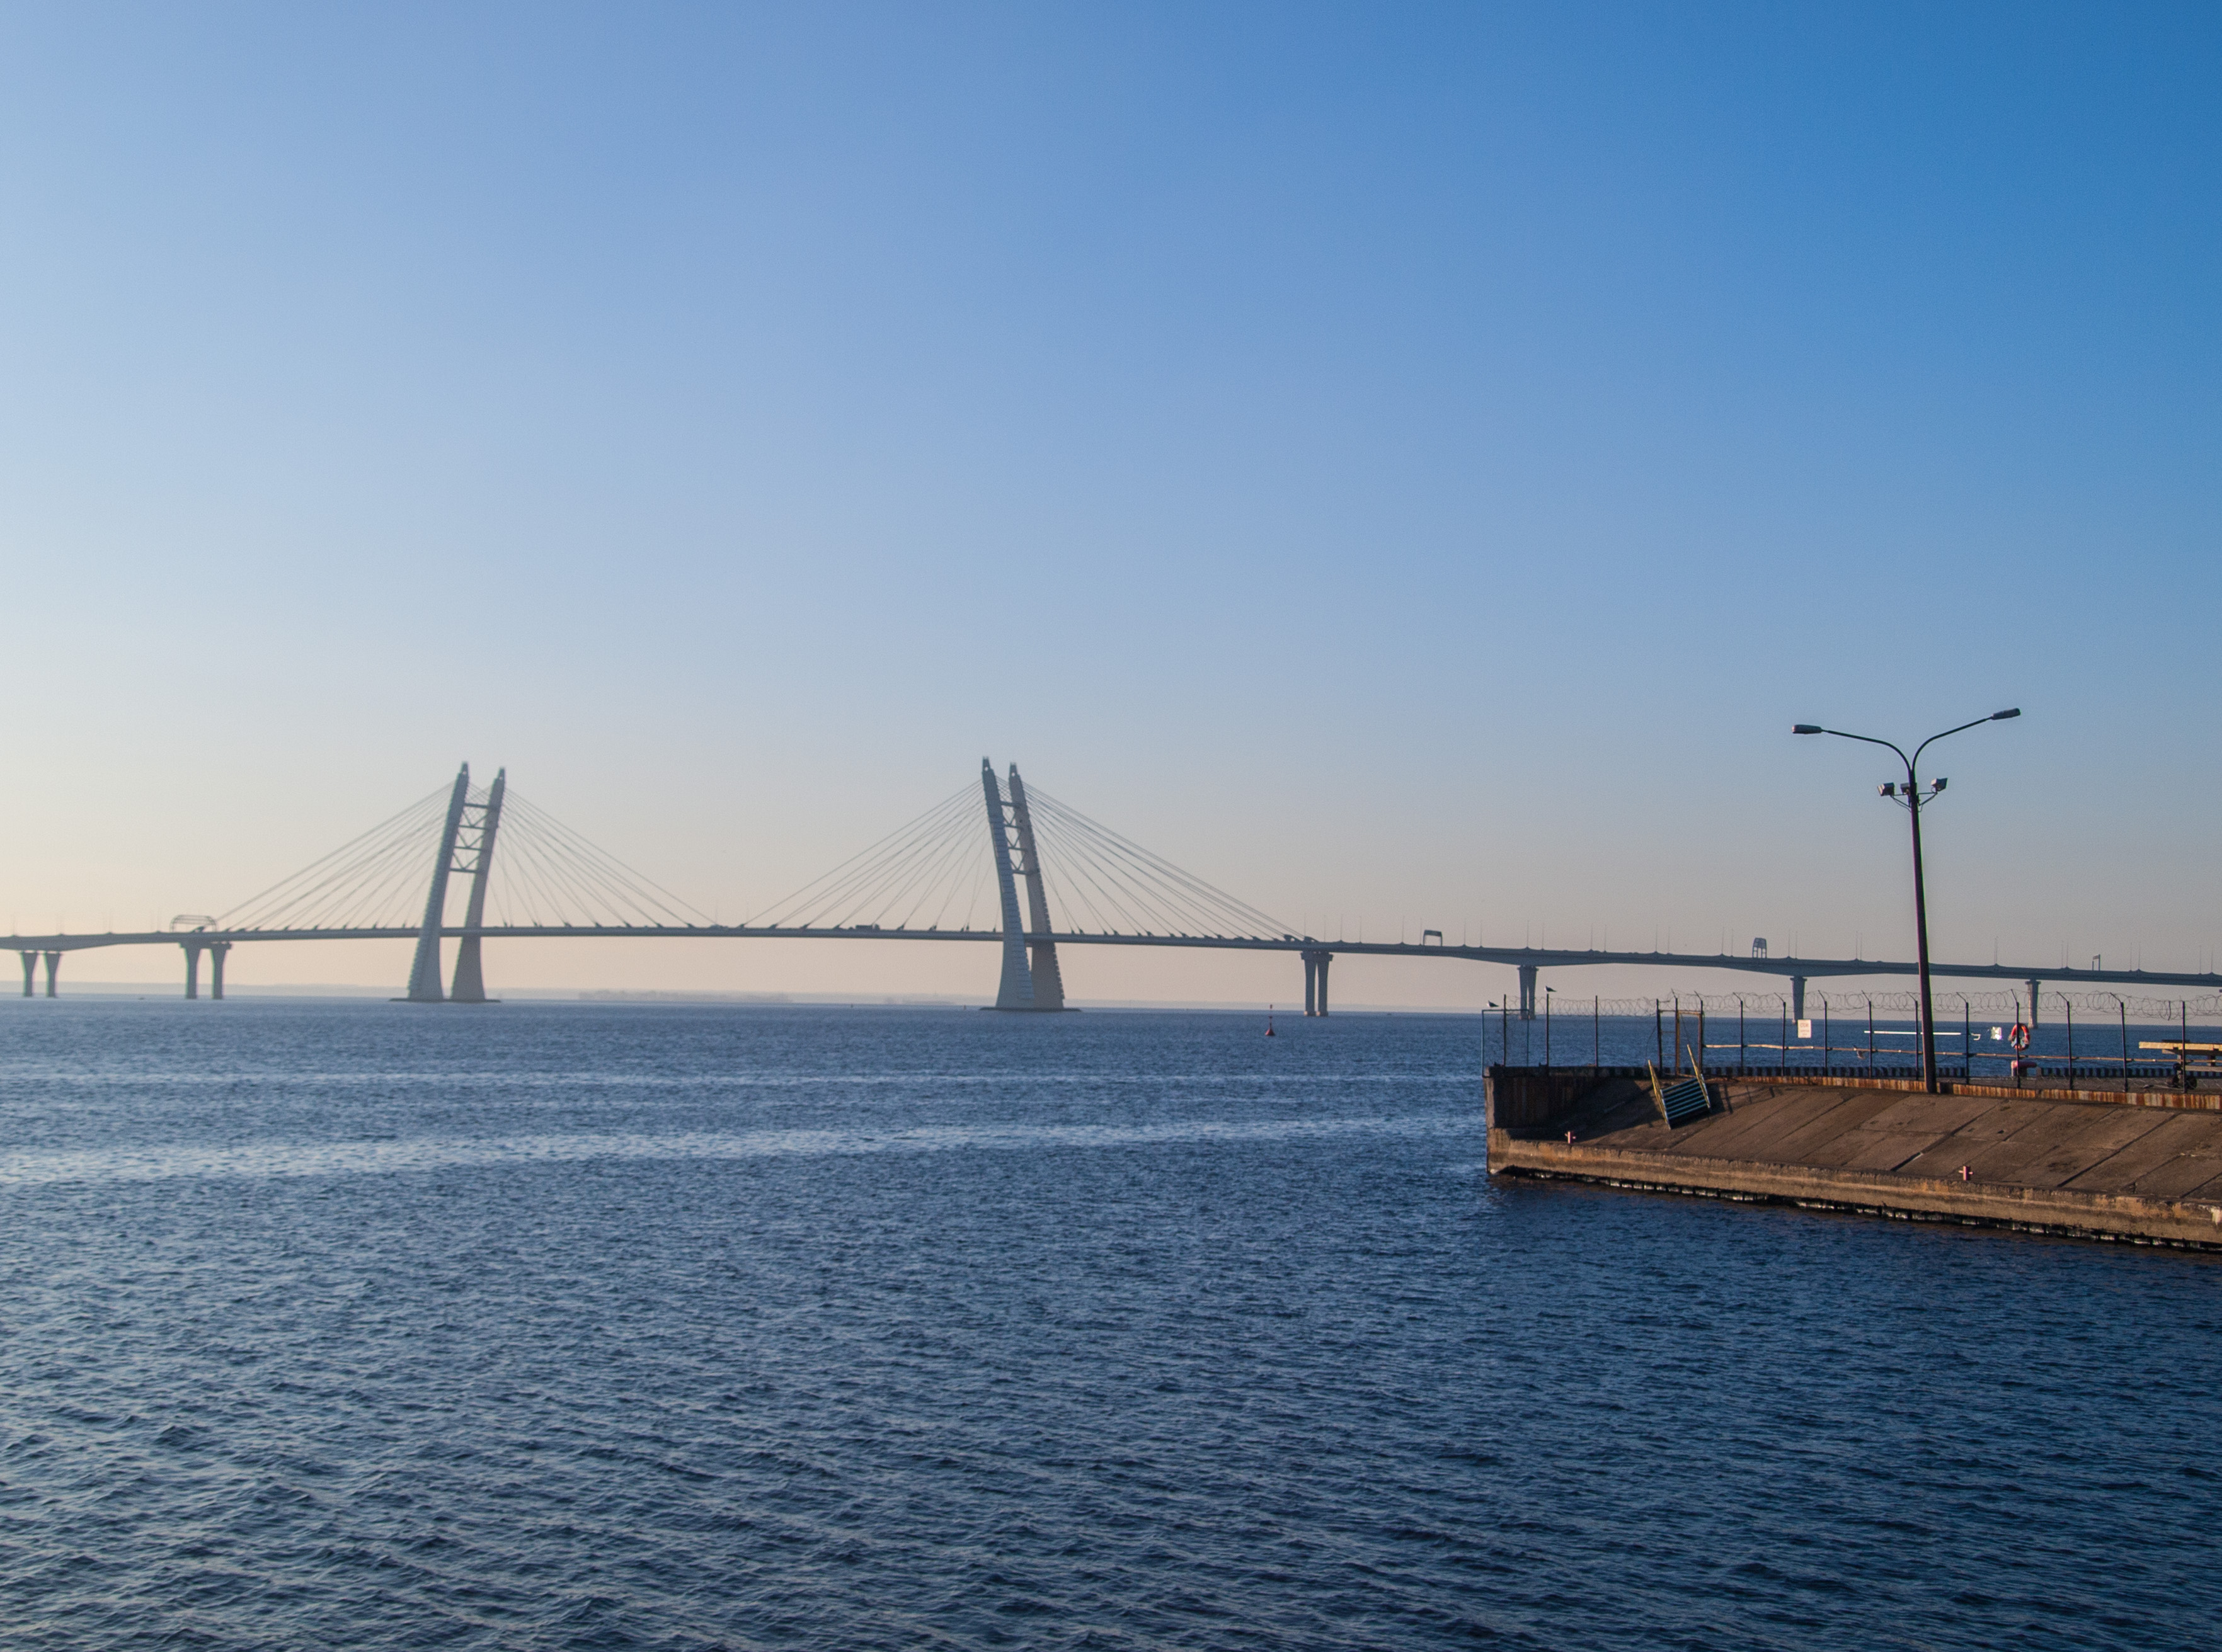
images, bridge, sky, suspension bridge, water, cable stayed bridge, fixed link, sea, extradosed bridge, horizon, ocean, morning, river, cloud, calm, skyway, nonbuilding structure, architecture, beam bridge, brug, mountain, bay, evening, channel